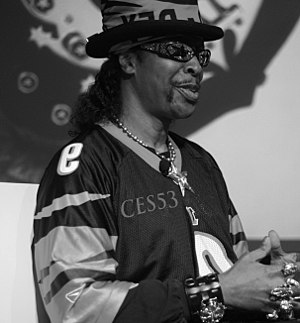
Bootsy Collins
Bootsy Collins i 2009
"William Earl ""Bootsy"" Collins er en amerikansk basguitarist, sanger og sangskriver. Han er mest kendt for sit samarbejde med James Brown i 1960'erne og for deltagelse i funk-kollektivet Parliament-Funkadelic i 1970'erne. Han regnes som en af de fremste guitarister indenfor funk, og i 1997 blev han optaget i Rock and Roll Hall of Fame and Museum sammen med femten andre medlemmer af Parliament-Funkadelic.